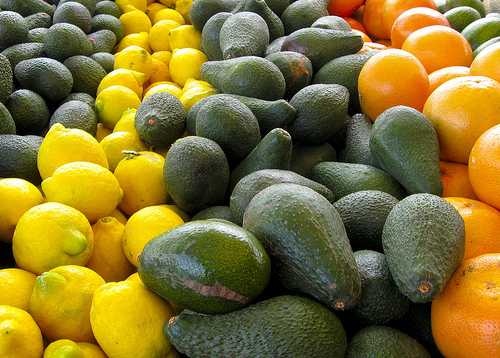
Label: Lemon